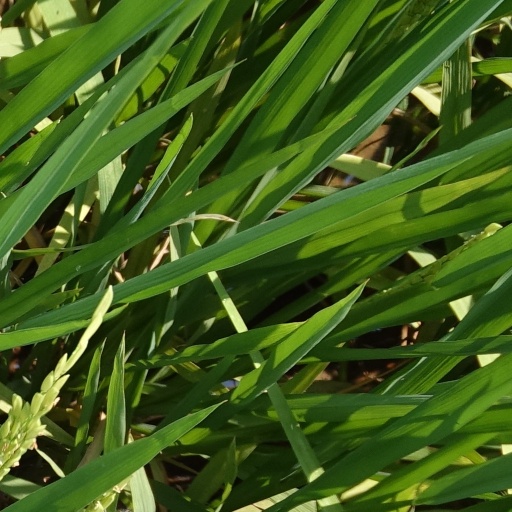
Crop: rice